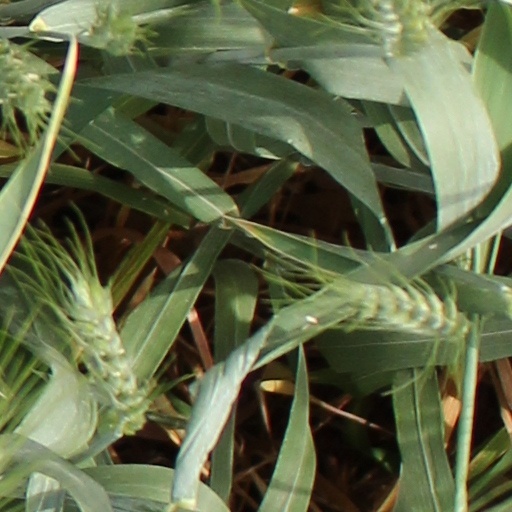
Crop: wheat